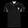
Label: T - shirt / top